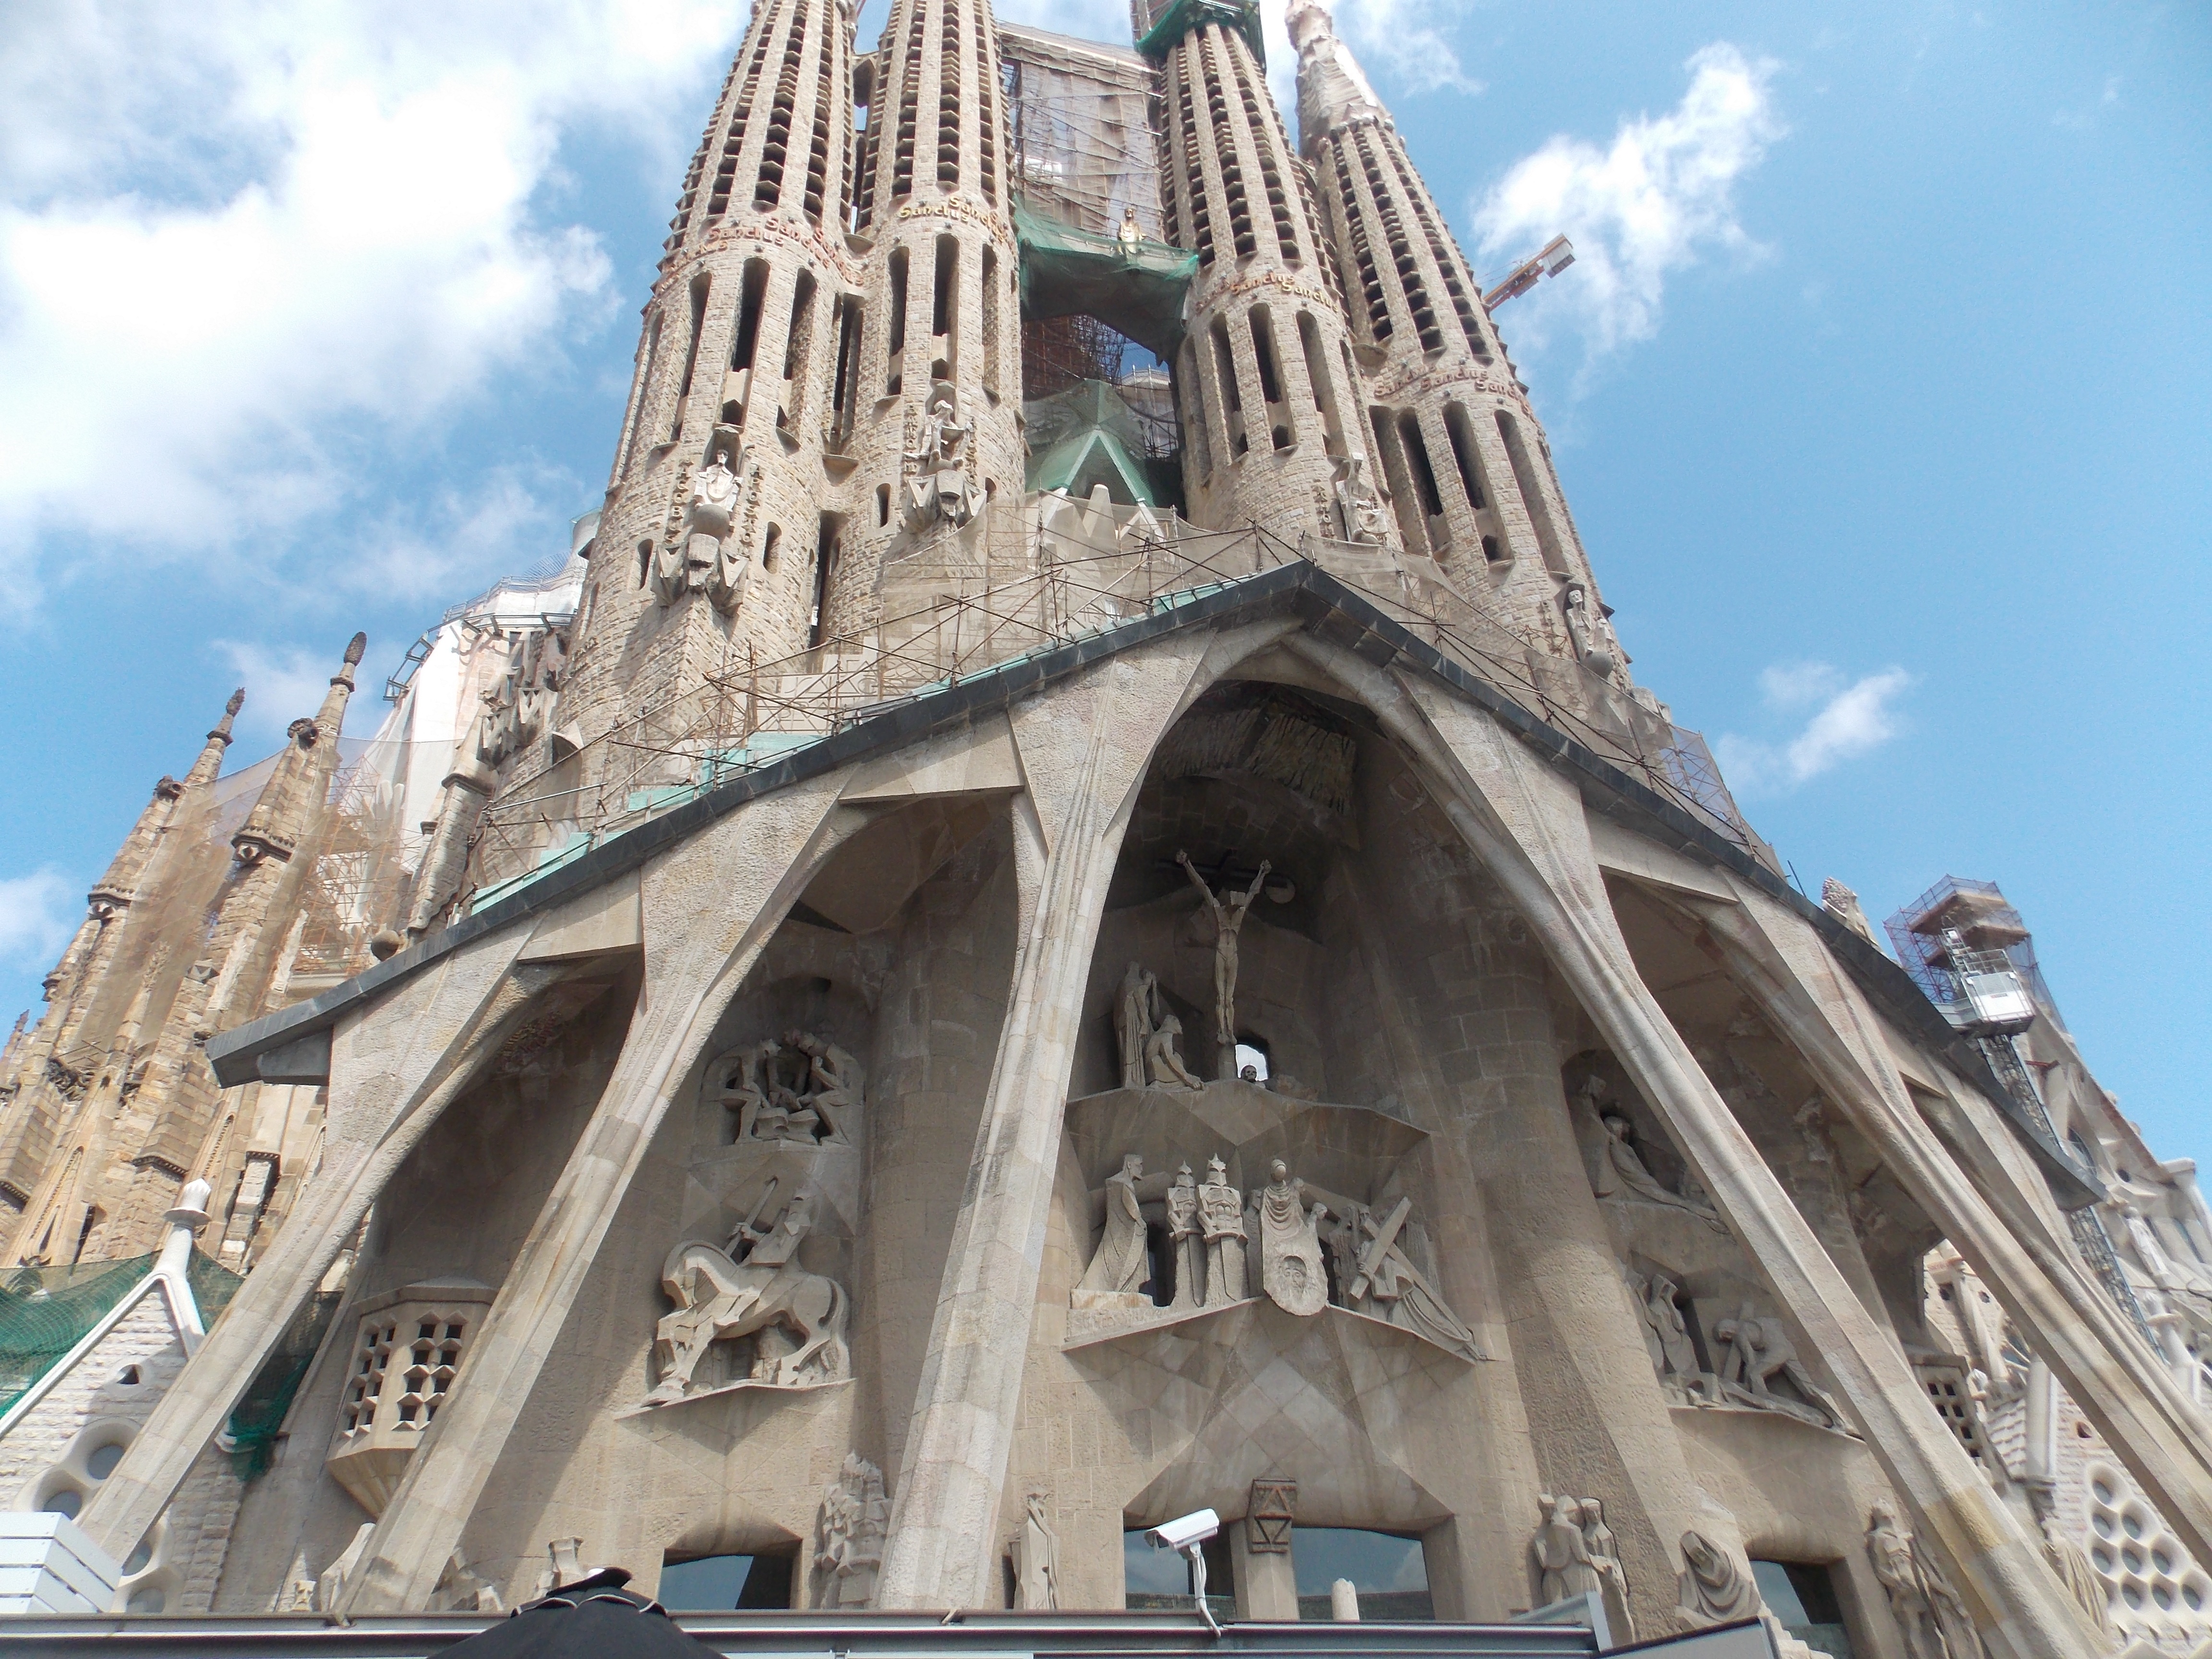
building, monument, travel, tower, landmark, facade, church, cathedral, barcelona, gothic, place of worship, catholic, spain, temple, european, dome, sagrada familia, tours, under construction, historic site